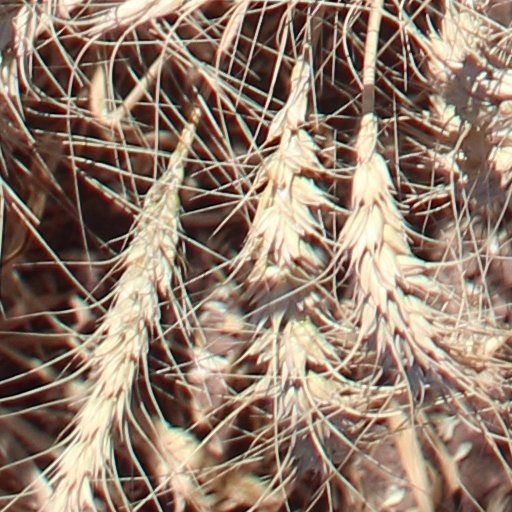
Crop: wheat